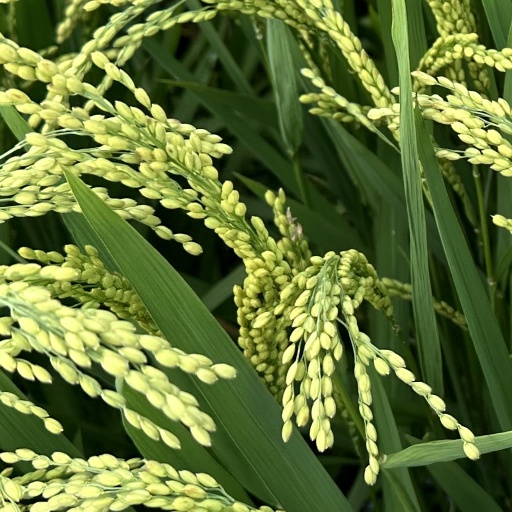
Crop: rice